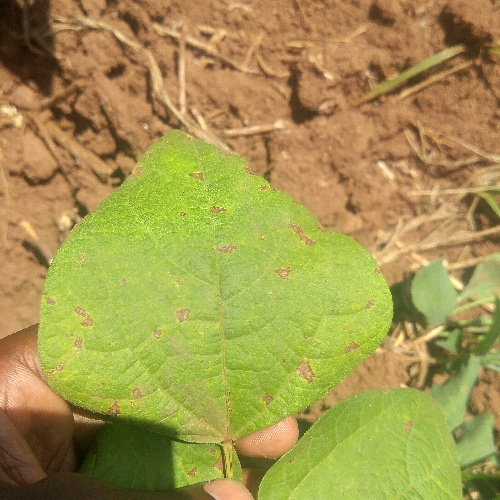
Leaf condition: angular_leaf_spot